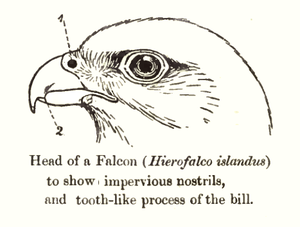
Les Falconidés forment une famille d'oiseaux. Ces rapaces sont traditionnellement classés l'ordre des Falconiformes, mais le débat sur leurs origines est encore ouvert. Elle compte entre 60 et 70 espèces selon les classifications. La famille des Falconidae comprend les faucons et d'autres espèces apparentées. Ce sont des oiseaux de proie de taille petite à moyenne. On les trouve dans toutes les régions du monde, sauf l'Antarctique.